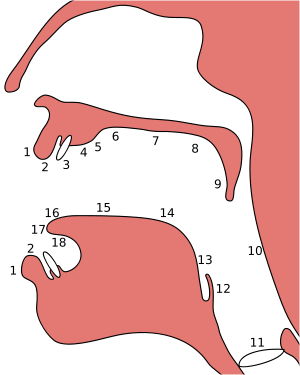
Le langage humain est un système qui regroupe le développement, l'acquisition, l'entretien et l'utilisation de systèmes complexes de communication, et désigne aussi la capacité humaine permettant ces processus. Une langue est un exemple spécifique d'un tel système de communication.